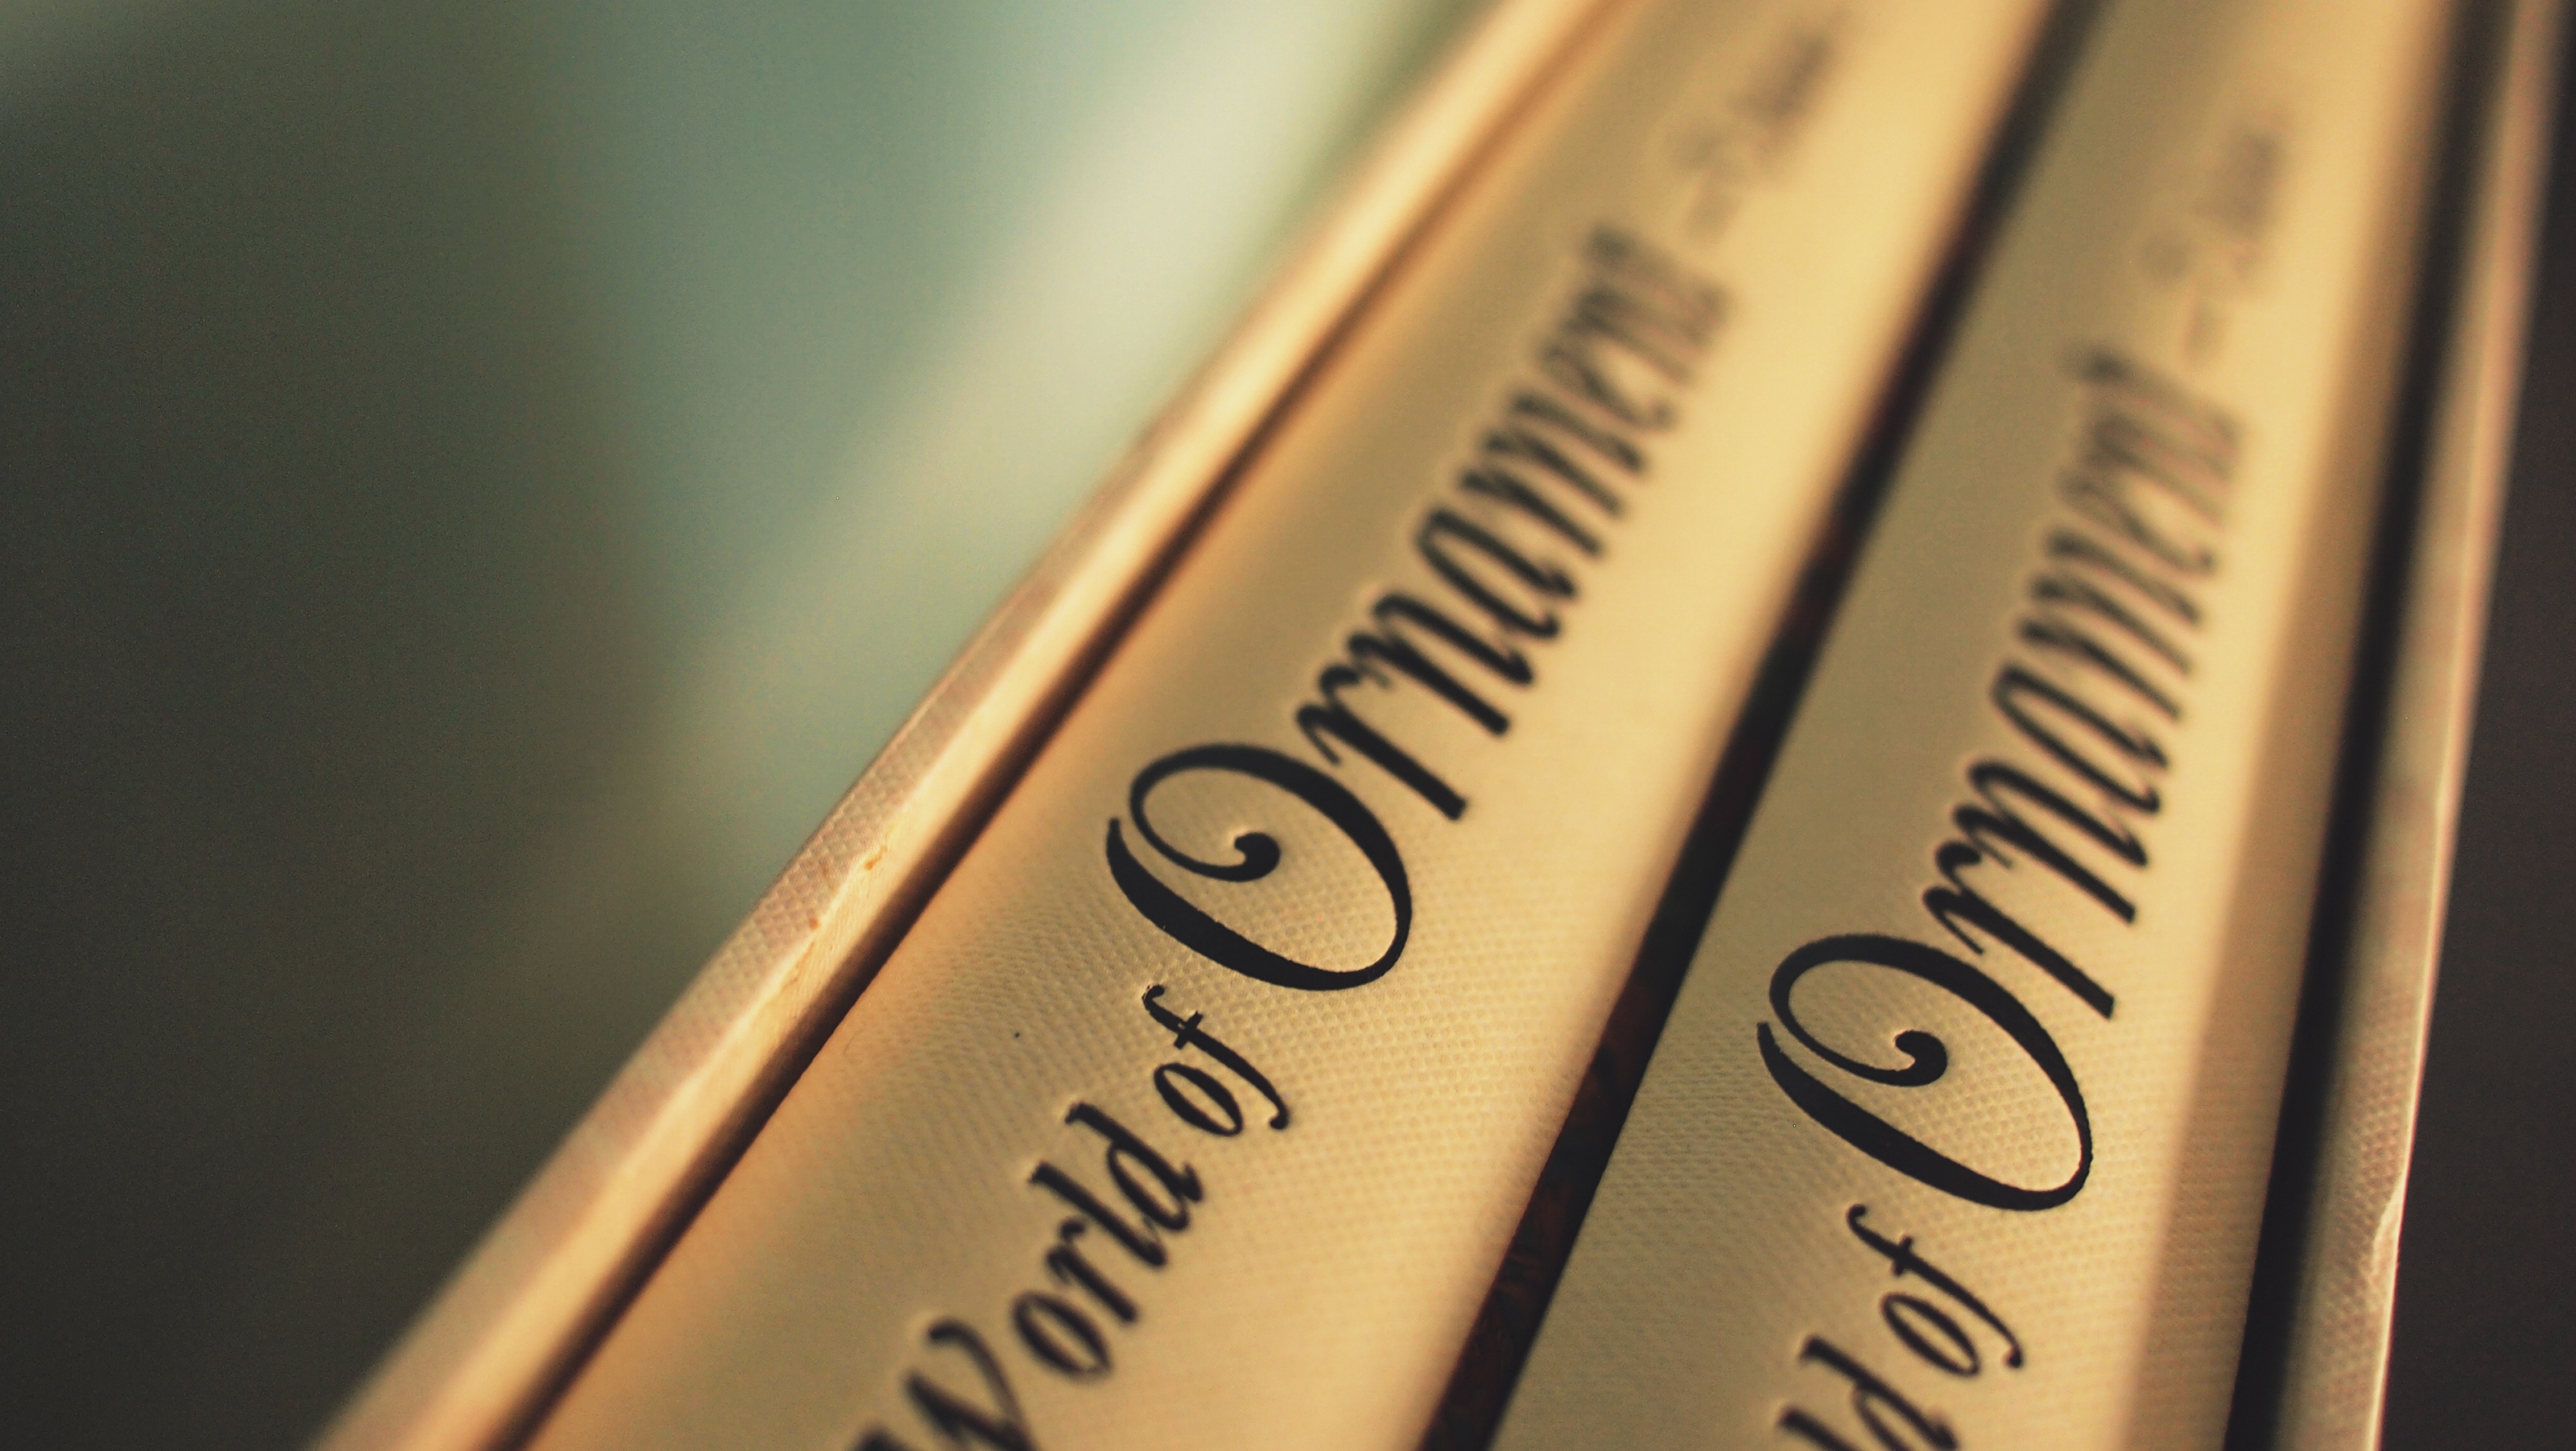
writing, book, color, close up, brand, font, eye, skin, beauty, shape, macro photography